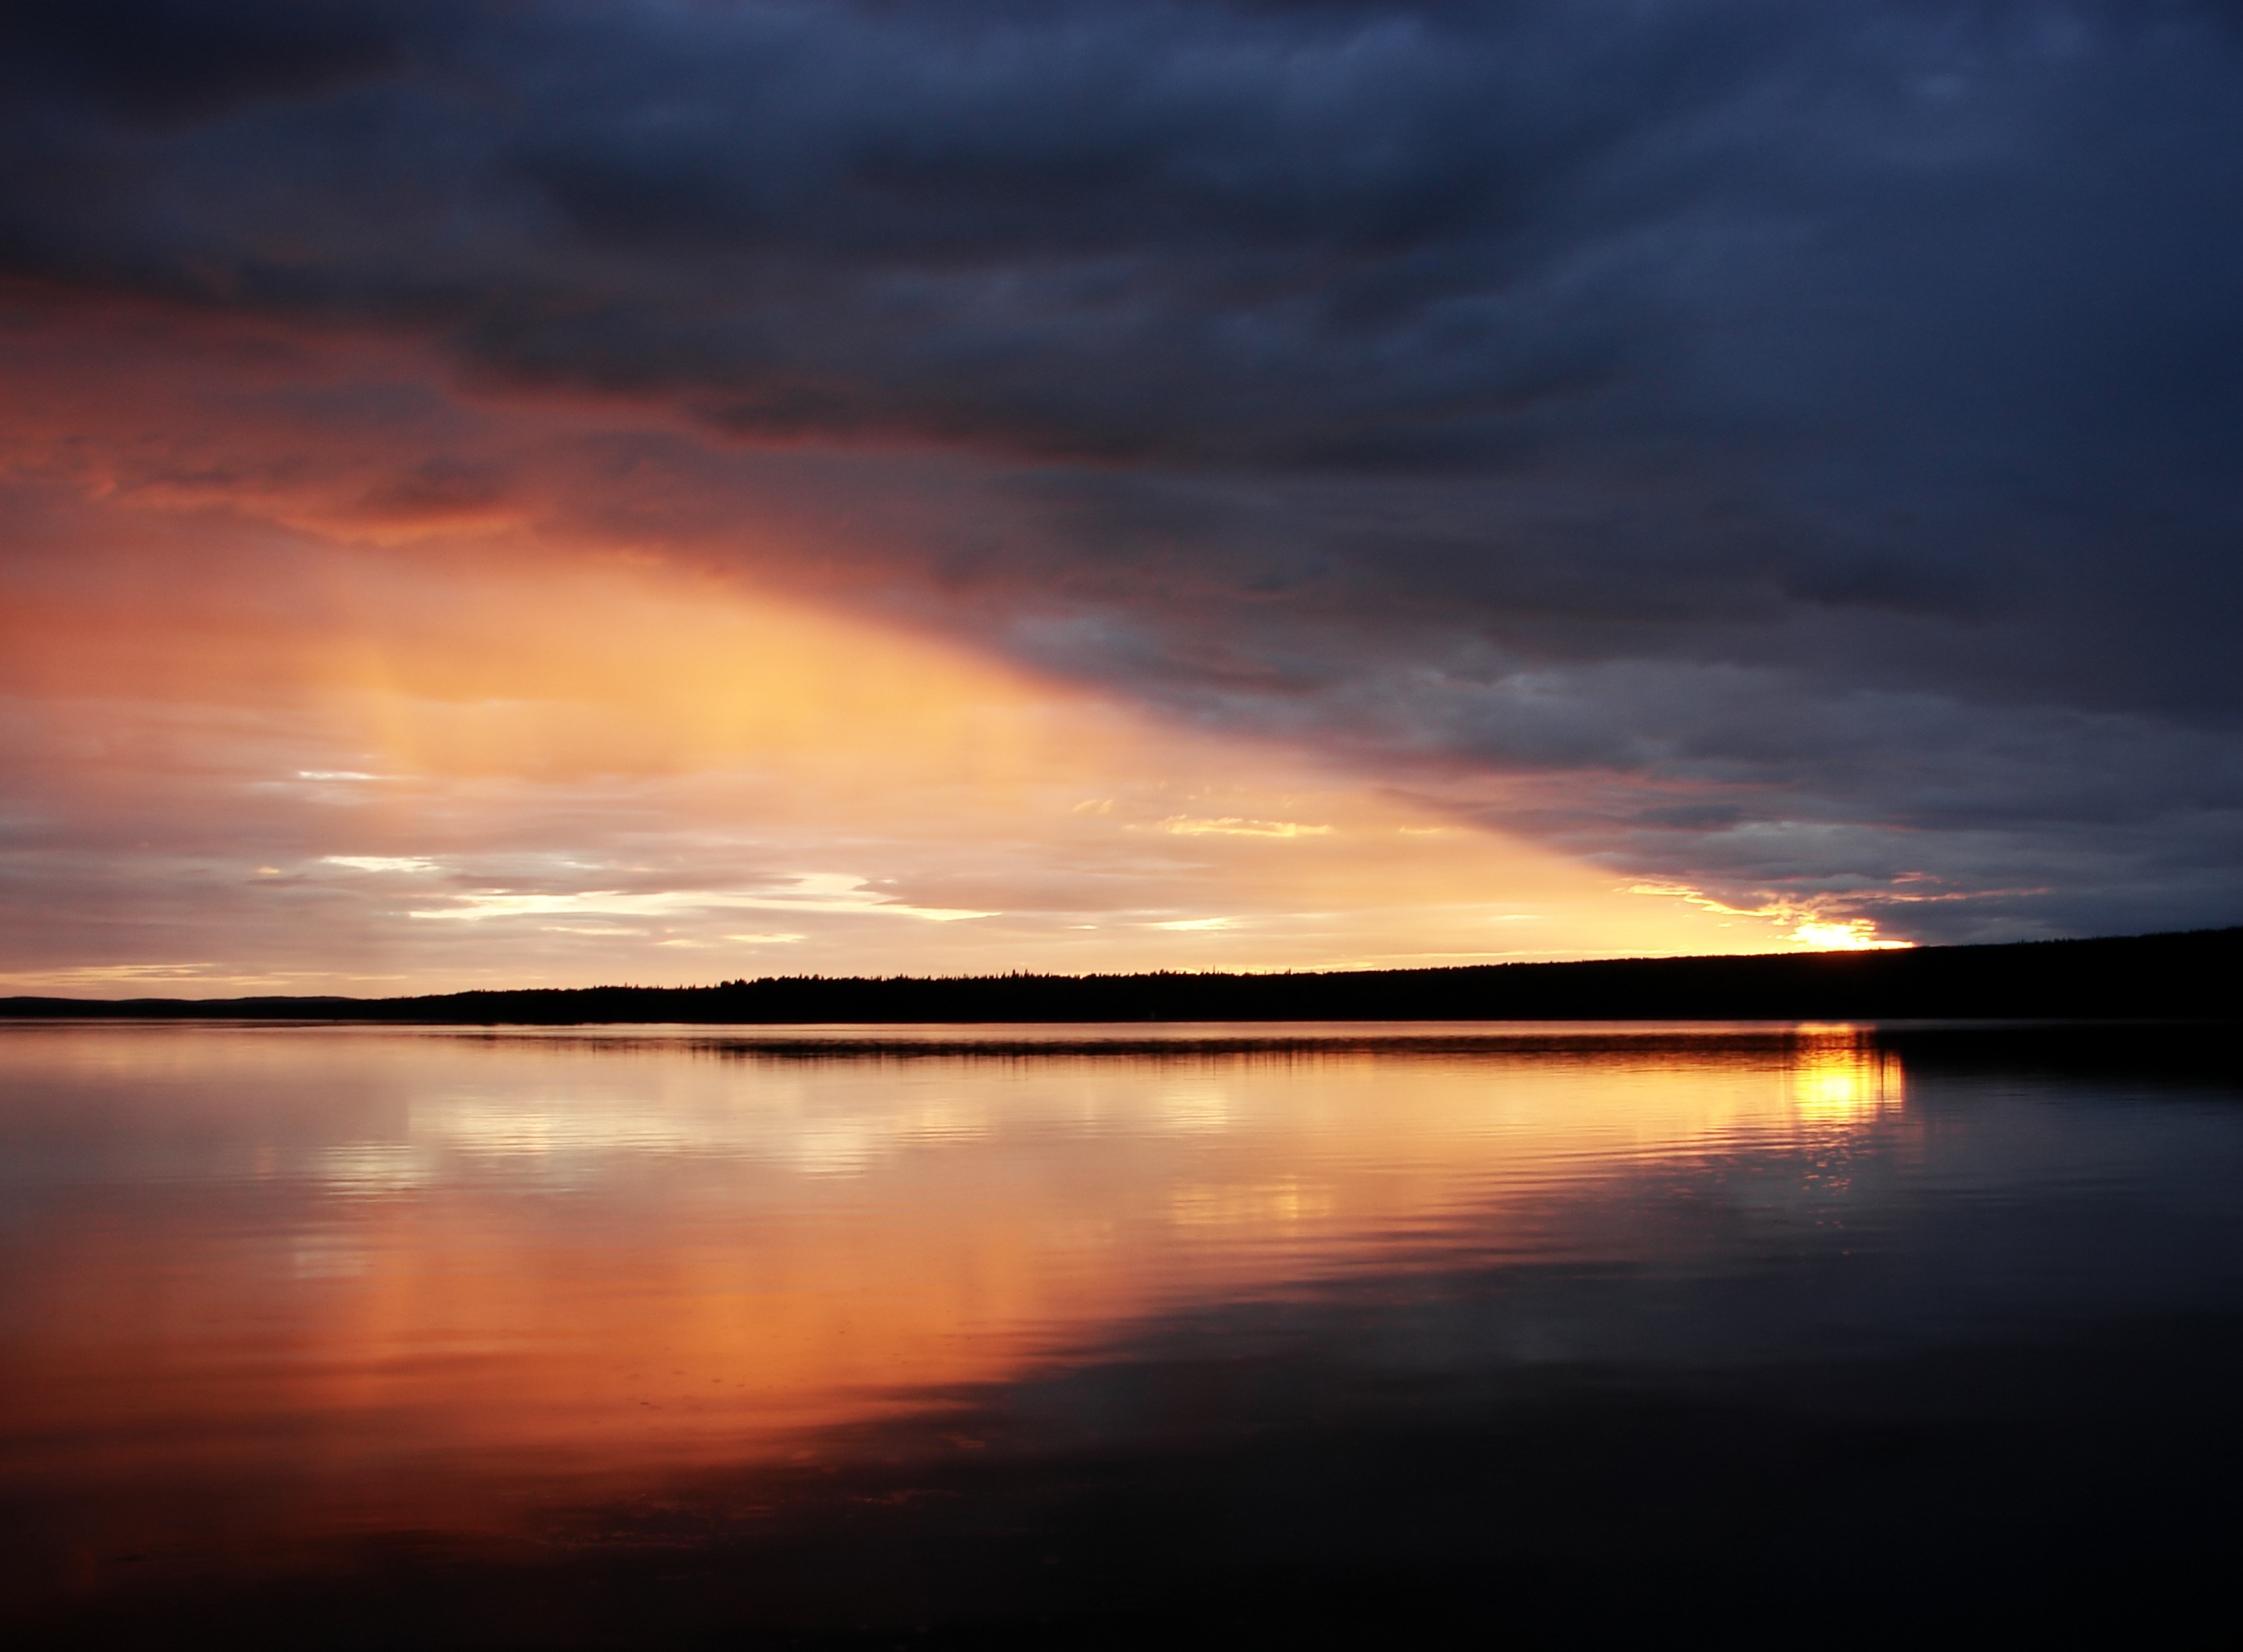
beach, sea, coast, ocean, horizon, light, cloud, sky, sun, sunrise, sunset, night, sunlight, morning, wave, lake, dawn, atmosphere, dusk, evening, reflection, darkness, clouds, afterglow, meteorological phenomenon